Gjerpen

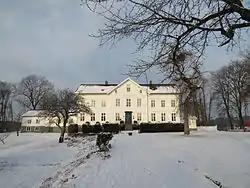
Mæla Gård in Gjerpen

Gjerpen Church ("Gjerpen Kirke") is one of the oldest churches in Norway, dating from around the year 1150. Vidkun Quisling was buried in the Gjerpen cemetery.